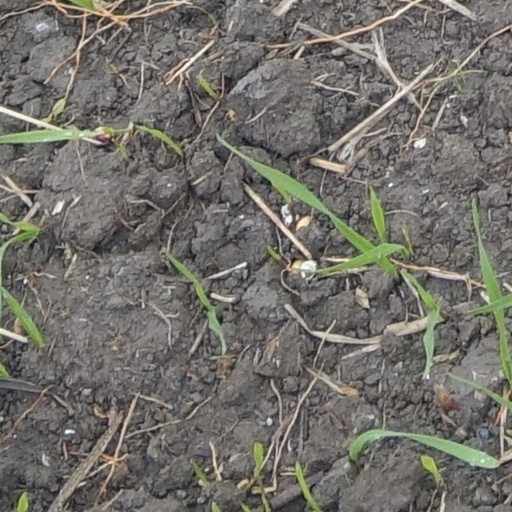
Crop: wheat